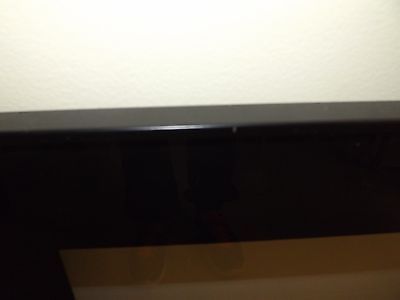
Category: cabinet